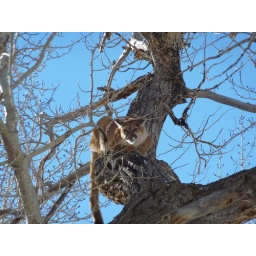
Female mountain lion taken at Water Canyon in Winnemucca, NV